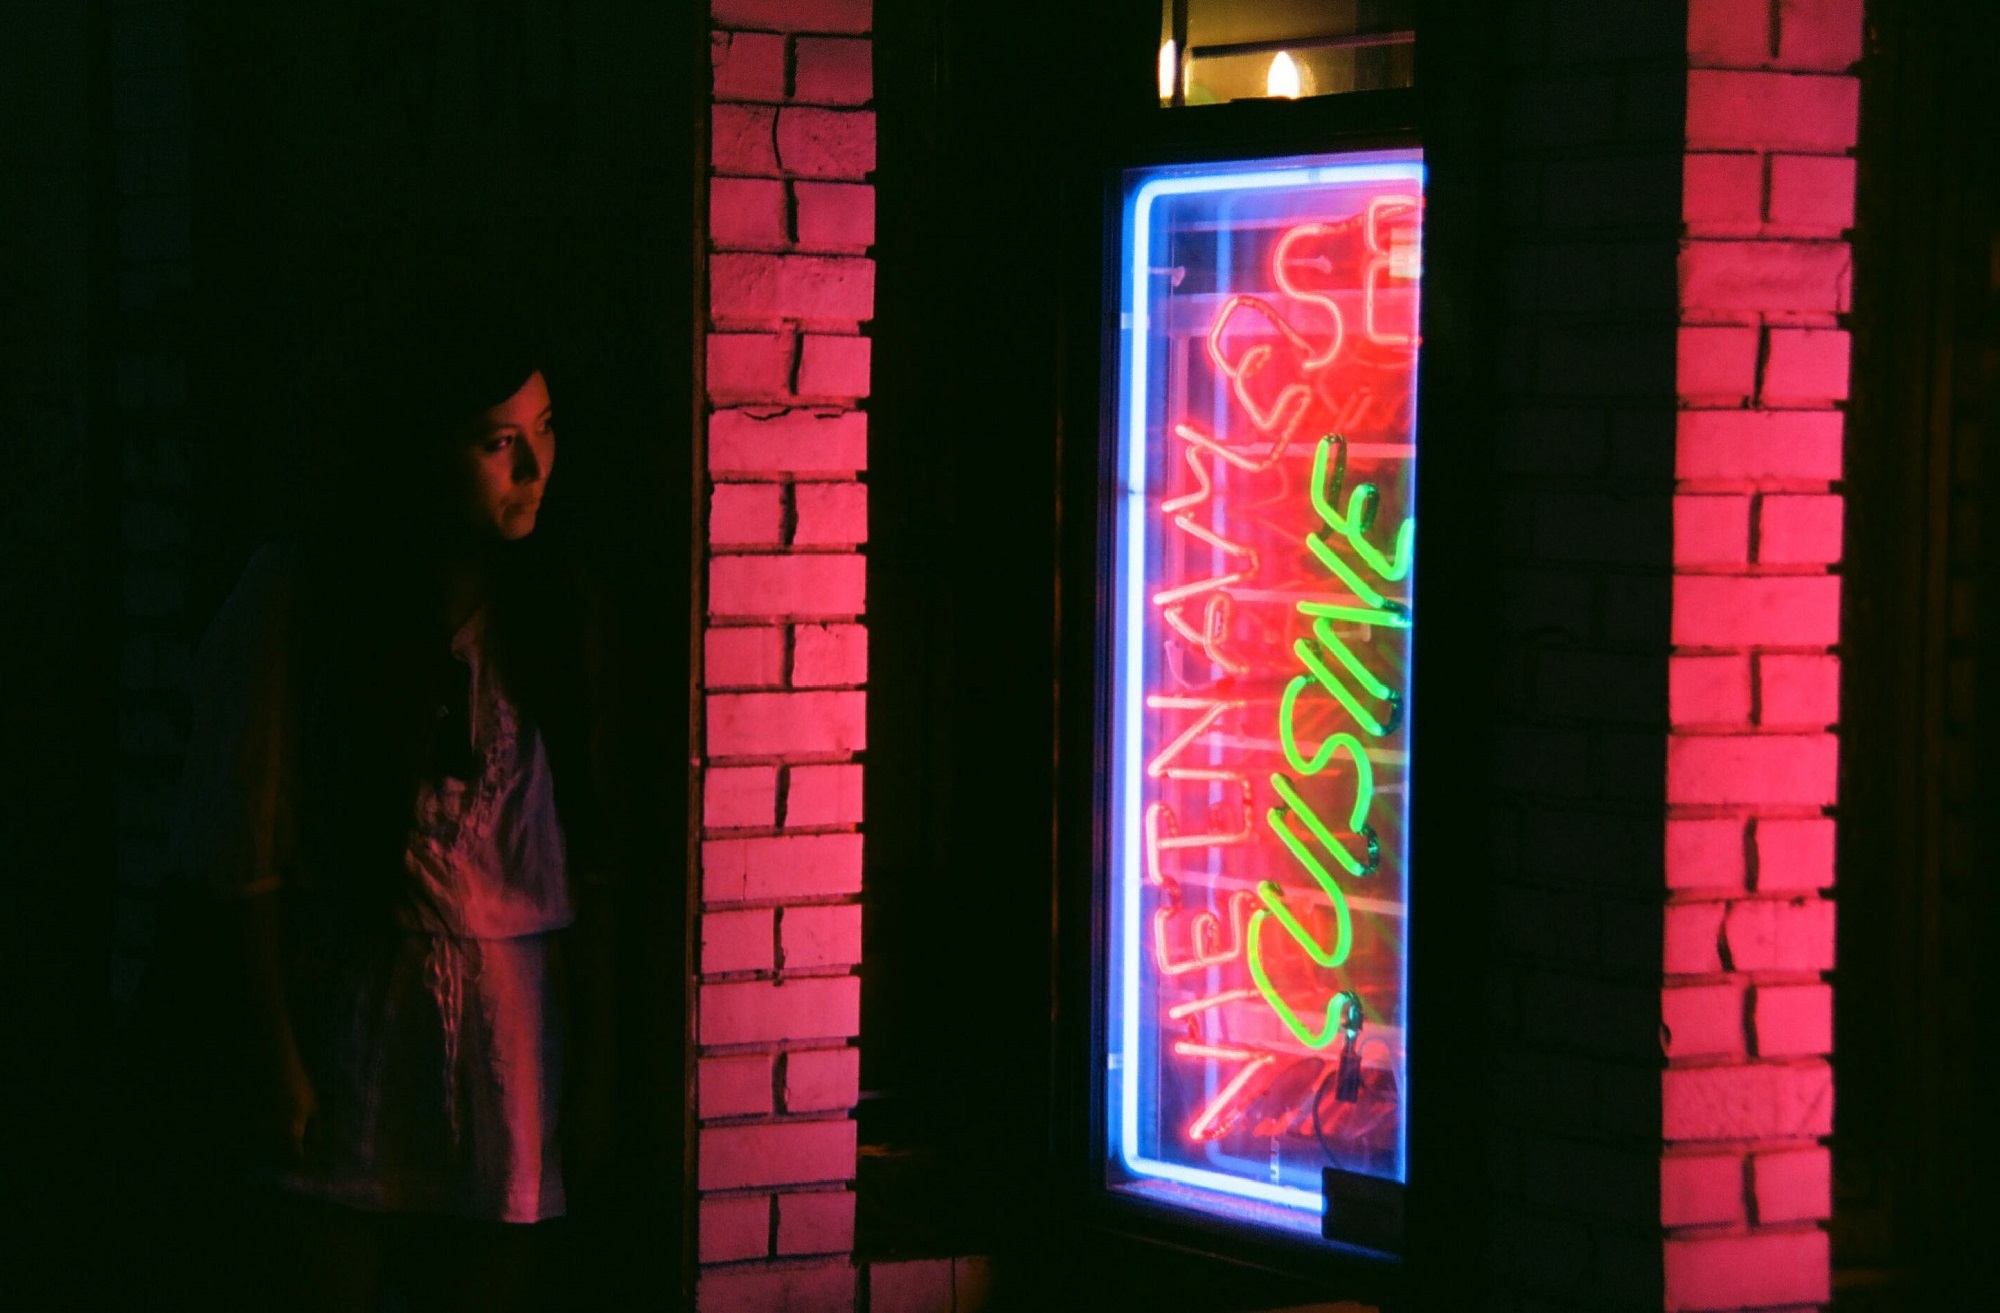
silhouette, light, woman, night, number, restaurant, looking, female, asian, portrait, red, color, shadow, colorful, signage, lighting, neon, neon sign, mysterious, bricks, adult, display device, electronic signage